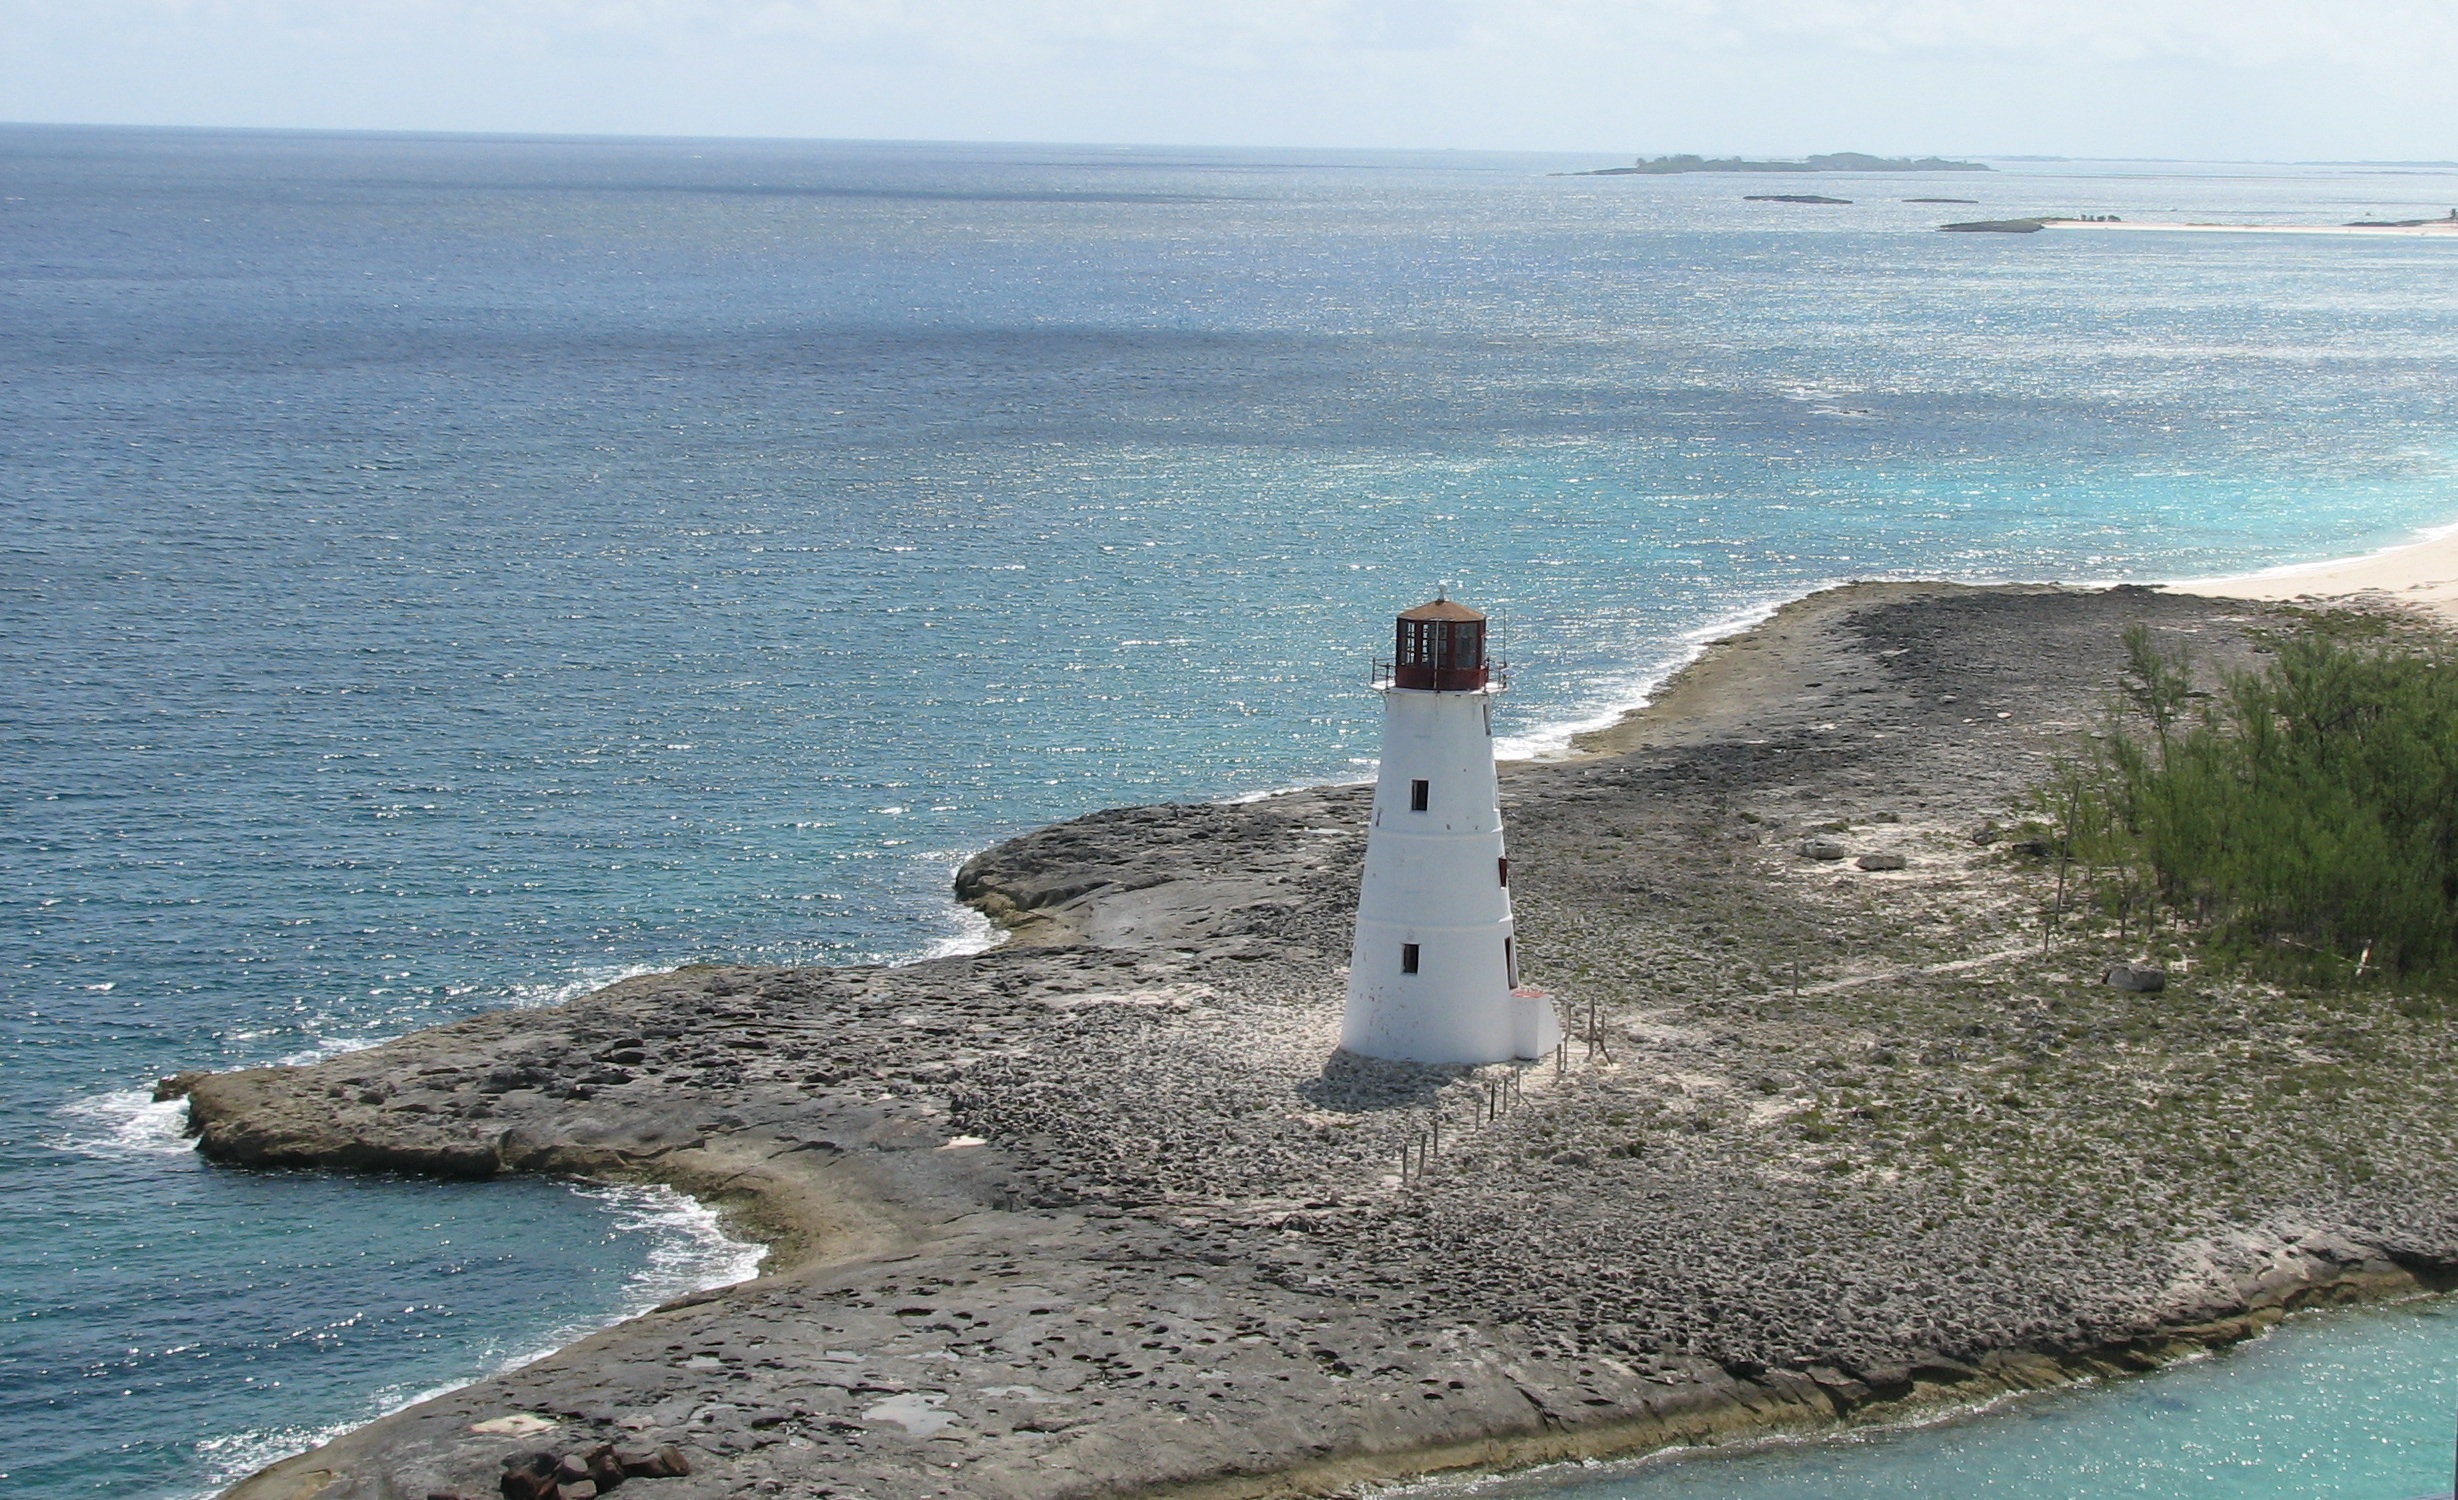
beach, sea, coast, ocean, lighthouse, shore, cliff, cove, inlet, tower, bay, island, terrain, headland, channel, breakwater, cape, islet, landform, wind wave, promontory